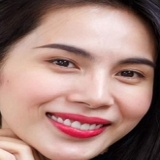
ca sĩ Thuỷ Tiên